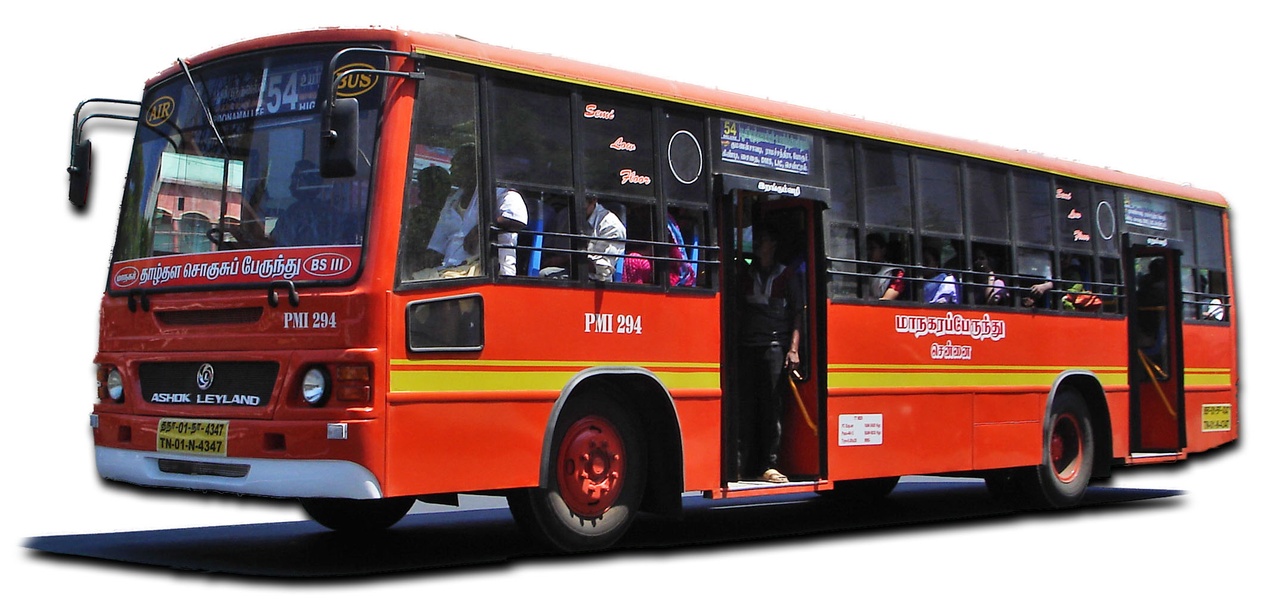
An orange line w:MTC (Chennai) bus.